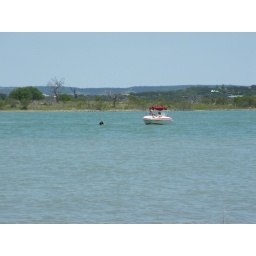
the guys on the boat that is the girl i cant remember her name in the water